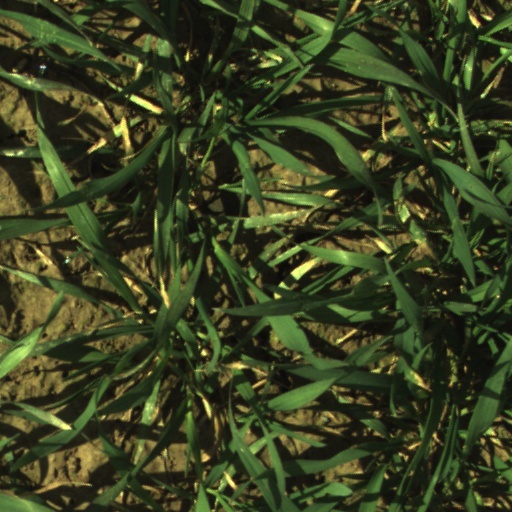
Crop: wheat